Andrew Furuseth

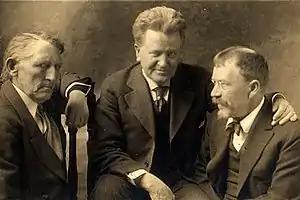
Andrew Furuseth (left) with Senator La Follette (center), and muckraker Lincoln Steffens, 1915.

It was during this period, that Furuseth successfully pushed for legislative reforms that eventually became the Seamen's Act of 1915. The act was hailed by many as the "Magna Carta of the Sea", and was sponsored in the United States Senate by Senator "Fightin' Bob" La Follette. The measure also received had significant support from then Secretary of Labor William B. Wilson.